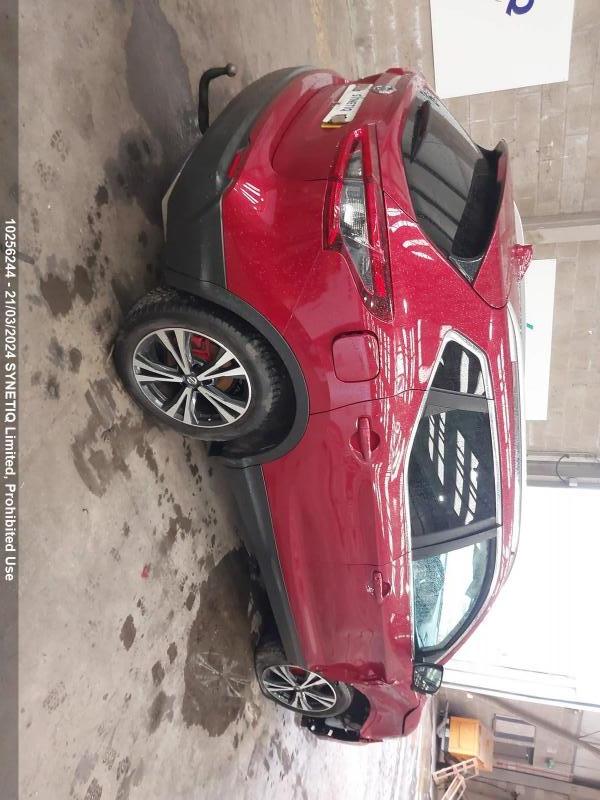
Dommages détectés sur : aile avant droite, porte avant droite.
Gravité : majeur